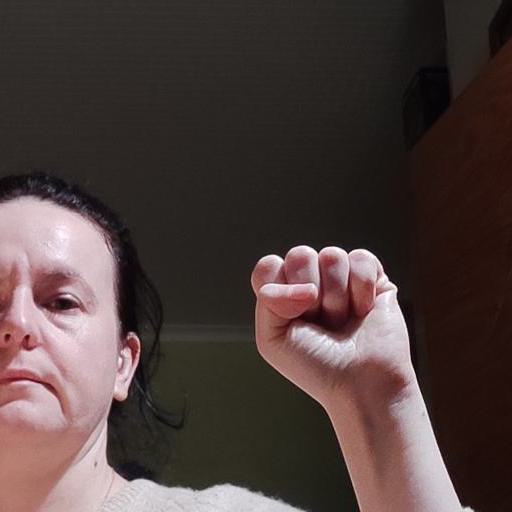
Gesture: fist